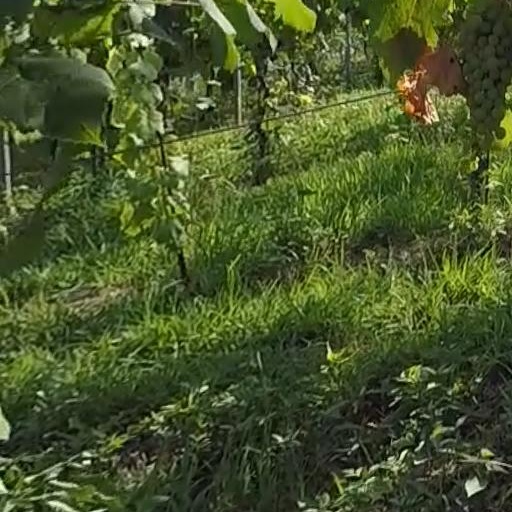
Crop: grape